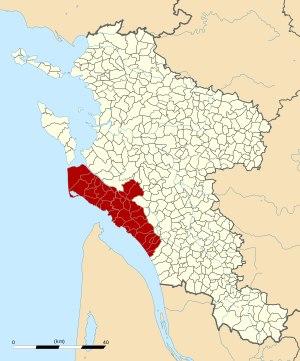
La Communauté d'agglomération Royan Atlantique est une communauté d'agglomération française, située dans le département de la Charente-Maritime et la région Nouvelle-Aquitaine.